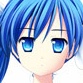
Portrait style: Anime Portrait